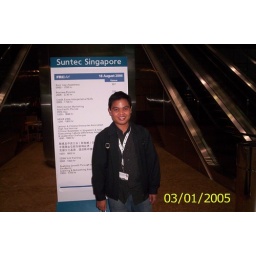
Mark in the ground floor lobby of the Suntec Convention Center.